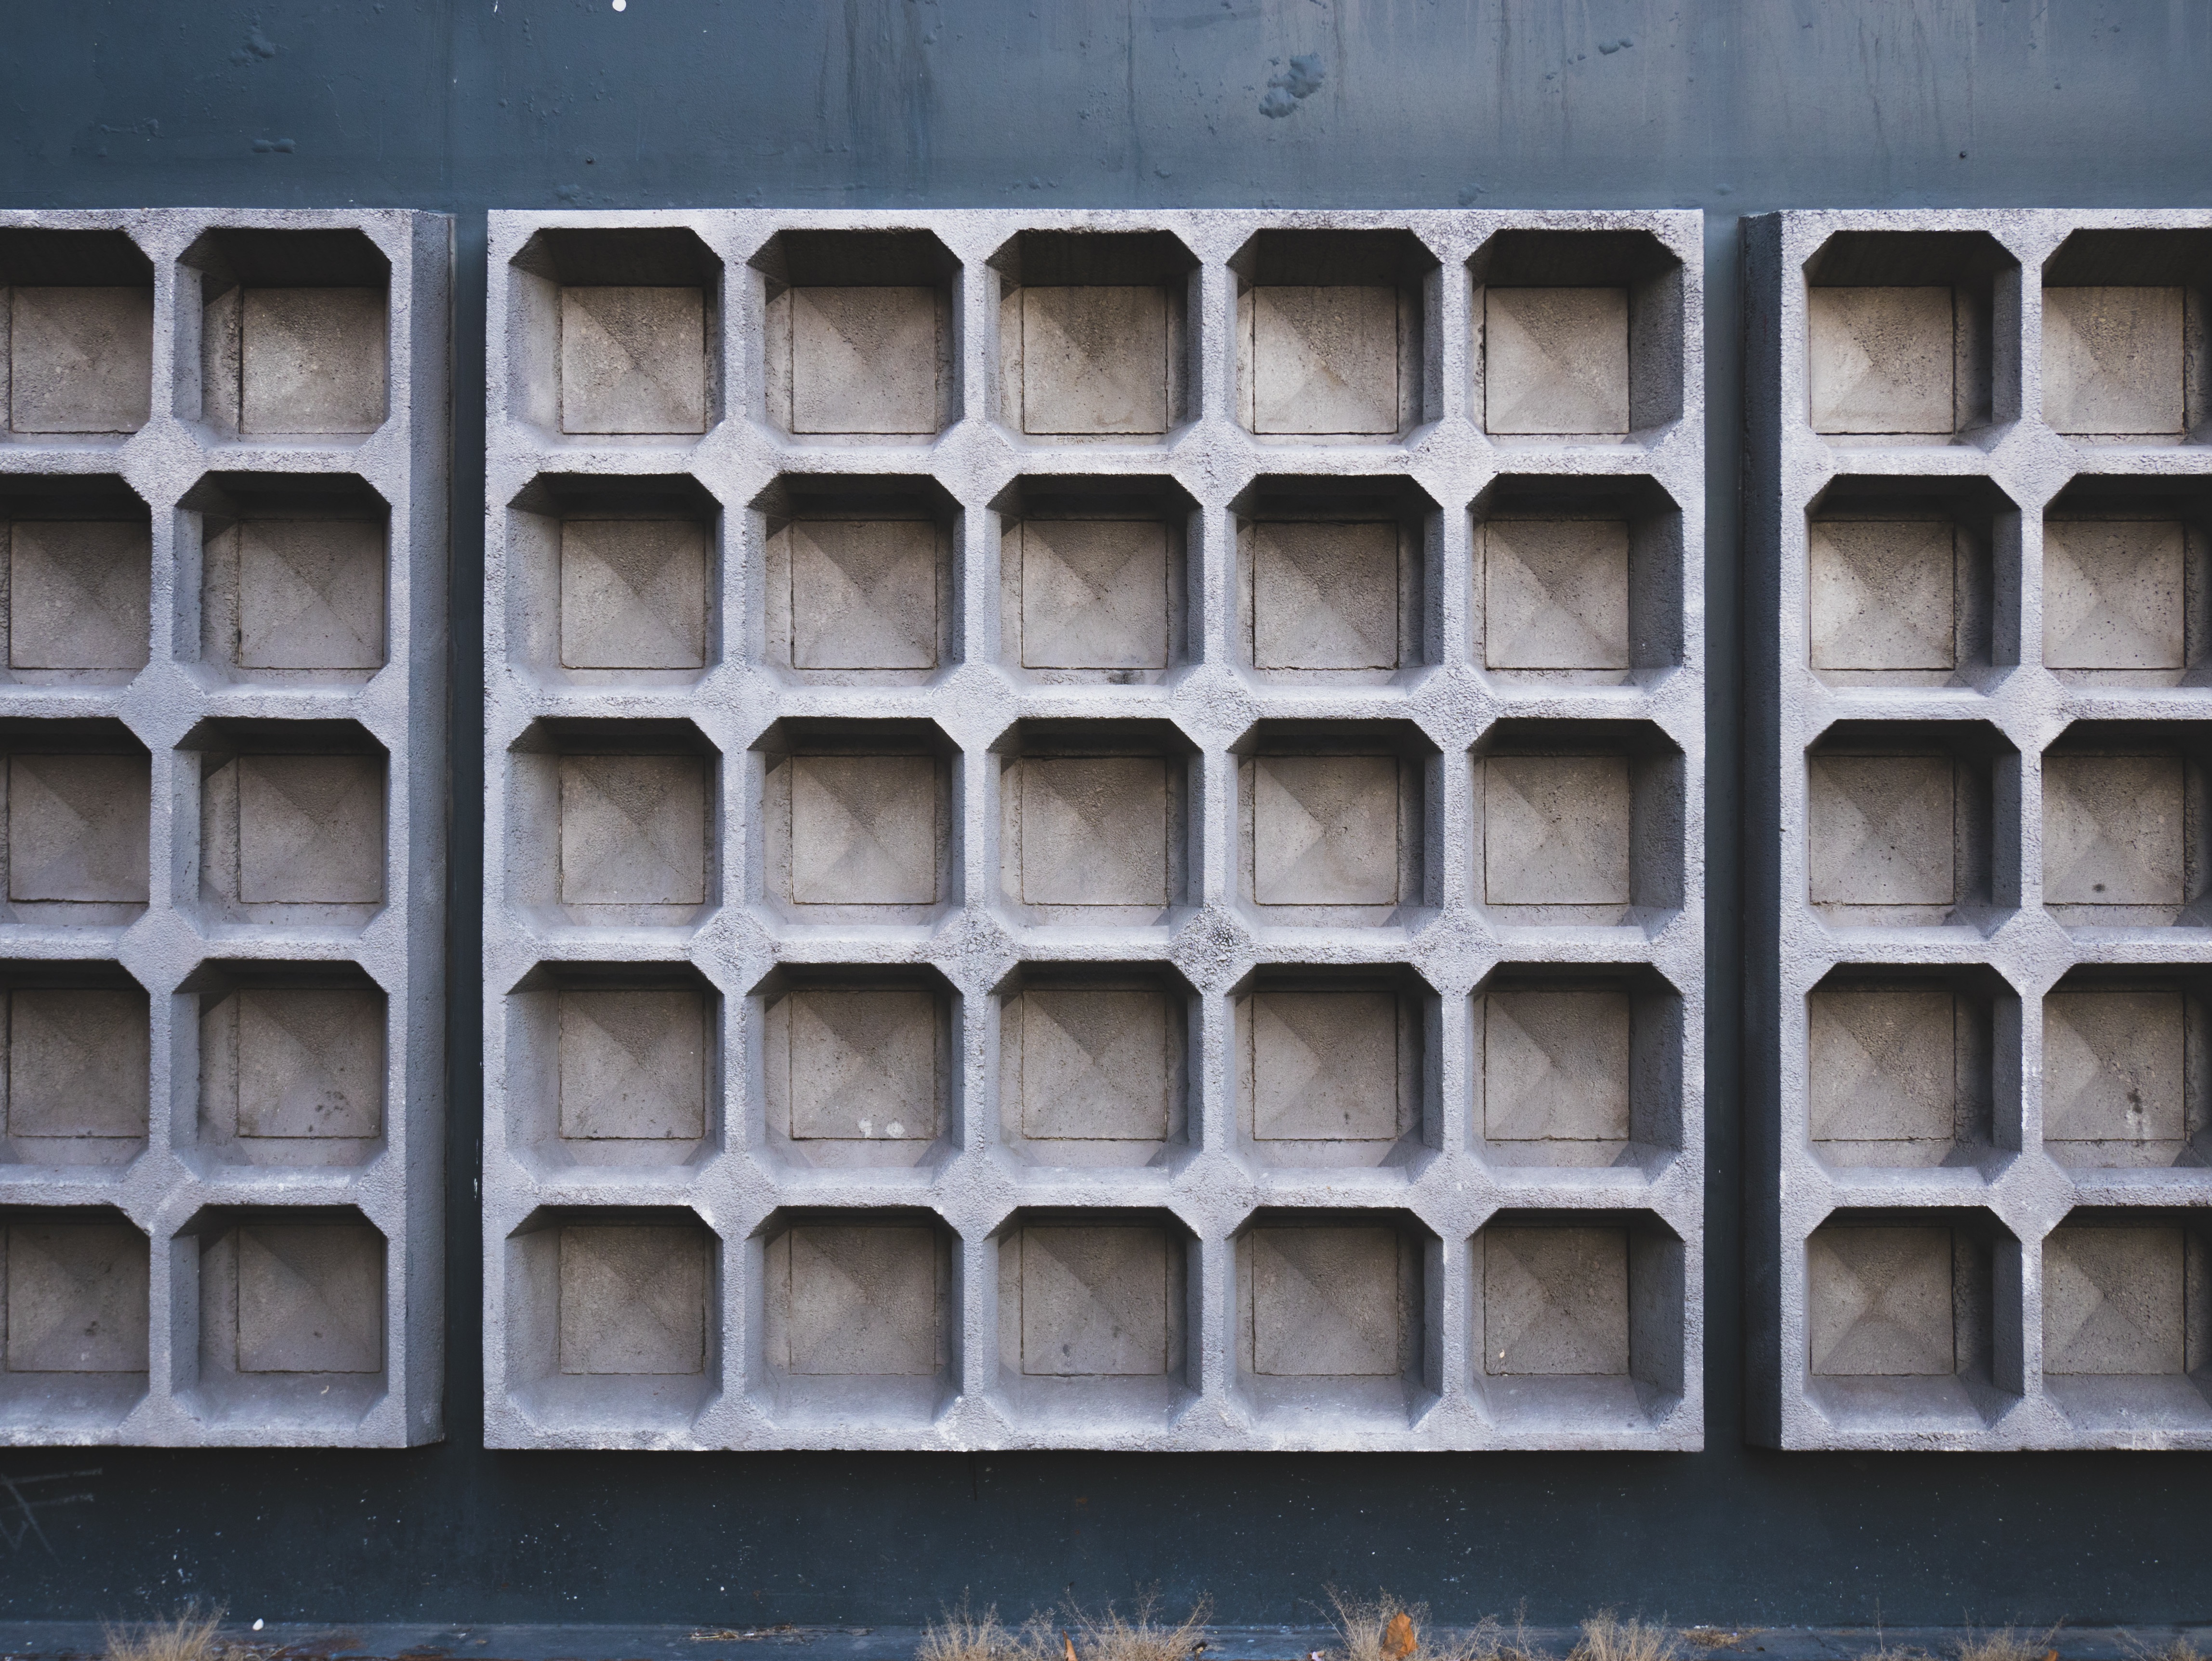
window, wall, metal, brick, material, brickwork, shape